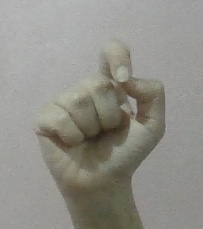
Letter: fa